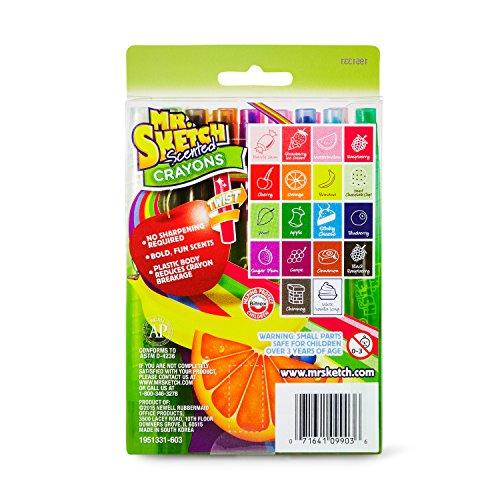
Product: Mr. Sketch 1951331 Scented Twistable Crayons, Assorted Colors, 18-Count
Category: Arts, Crafts & Sewing | Painting, Drawing & Art Supplies | Drawing | Drawing Media | Crayons
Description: Exciting array of 18 bold scents and colors help spark creativity.
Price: $7.20
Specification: ASIN:B019QBOT1O|ShippingWeight:7.2ounces(Viewshippingratesandpolicies)|DateFirstAvailable:January16,2016